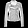
Label: Coat